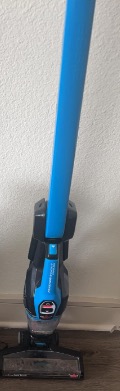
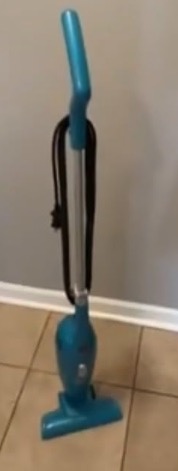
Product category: items_vacuum
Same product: no